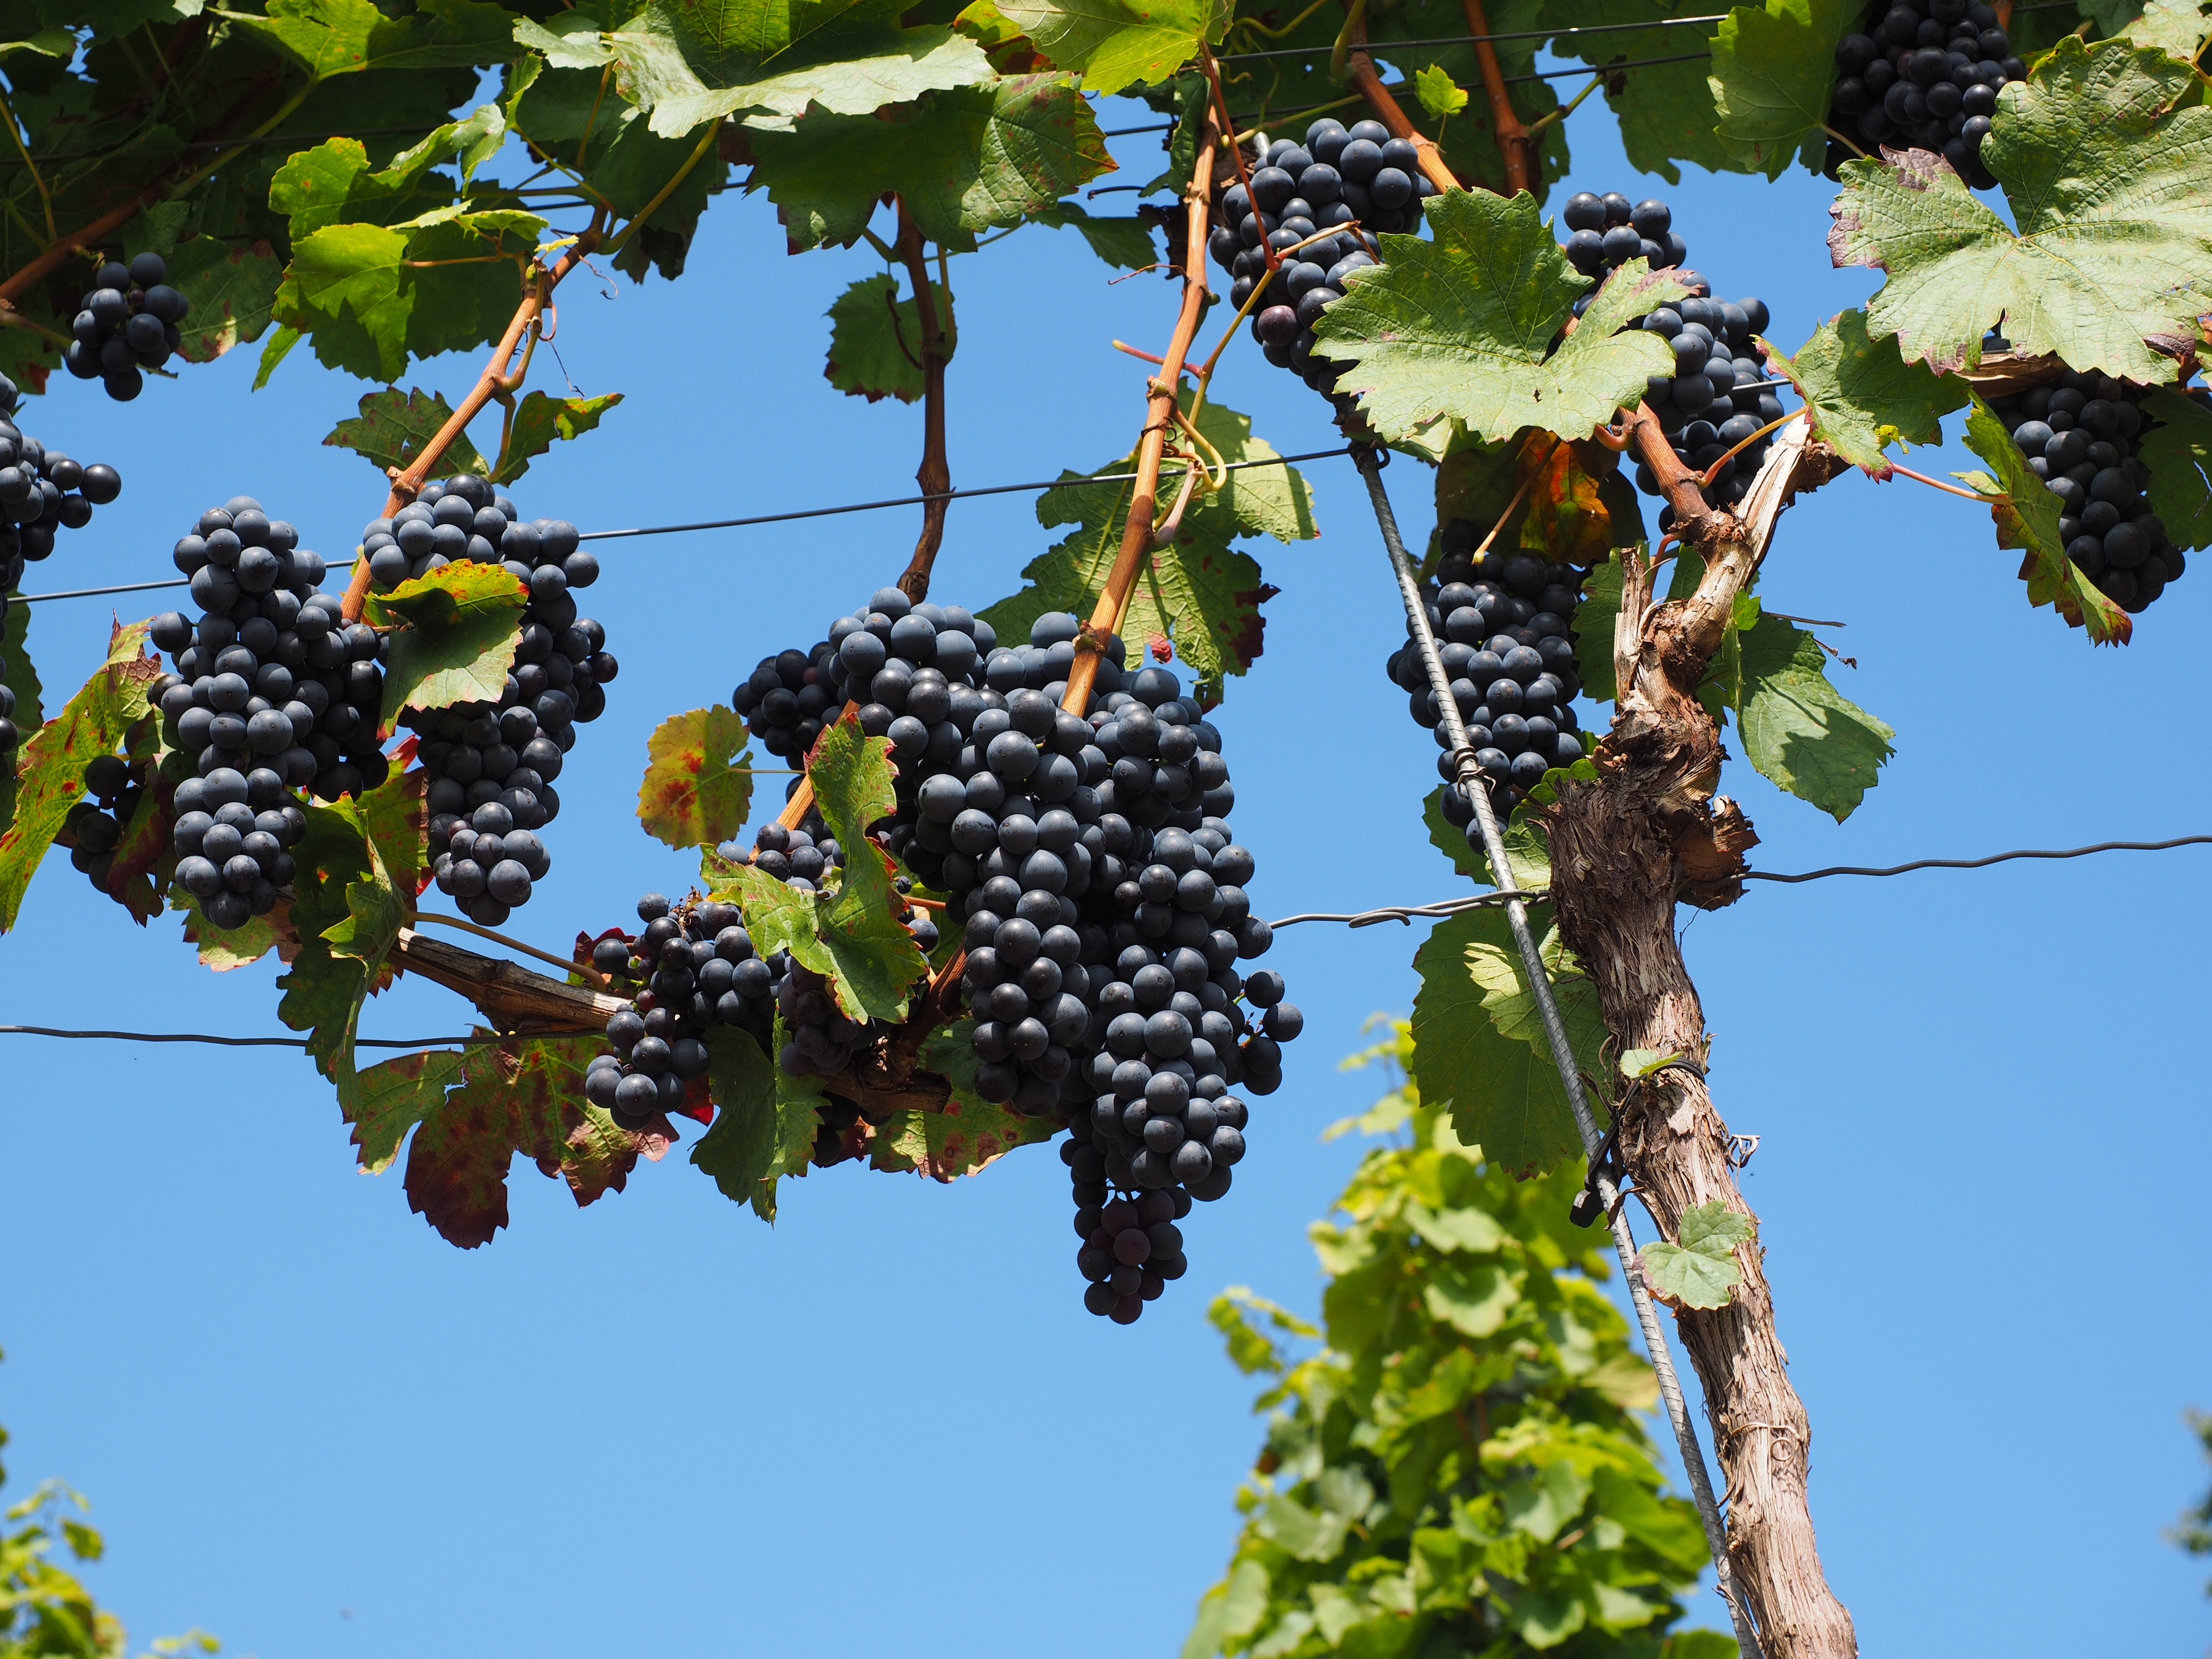
tree, branch, plant, grape, fruit, leaf, flower, food, produce, crop, botany, blue, climber, agriculture, pods, vines, berries, grapes, fruits, plantation, winegrowing, flowering plant, vitis, wine berries, vitis vinifera, woody plant, land plant, grapevine family, varietal, noble vine